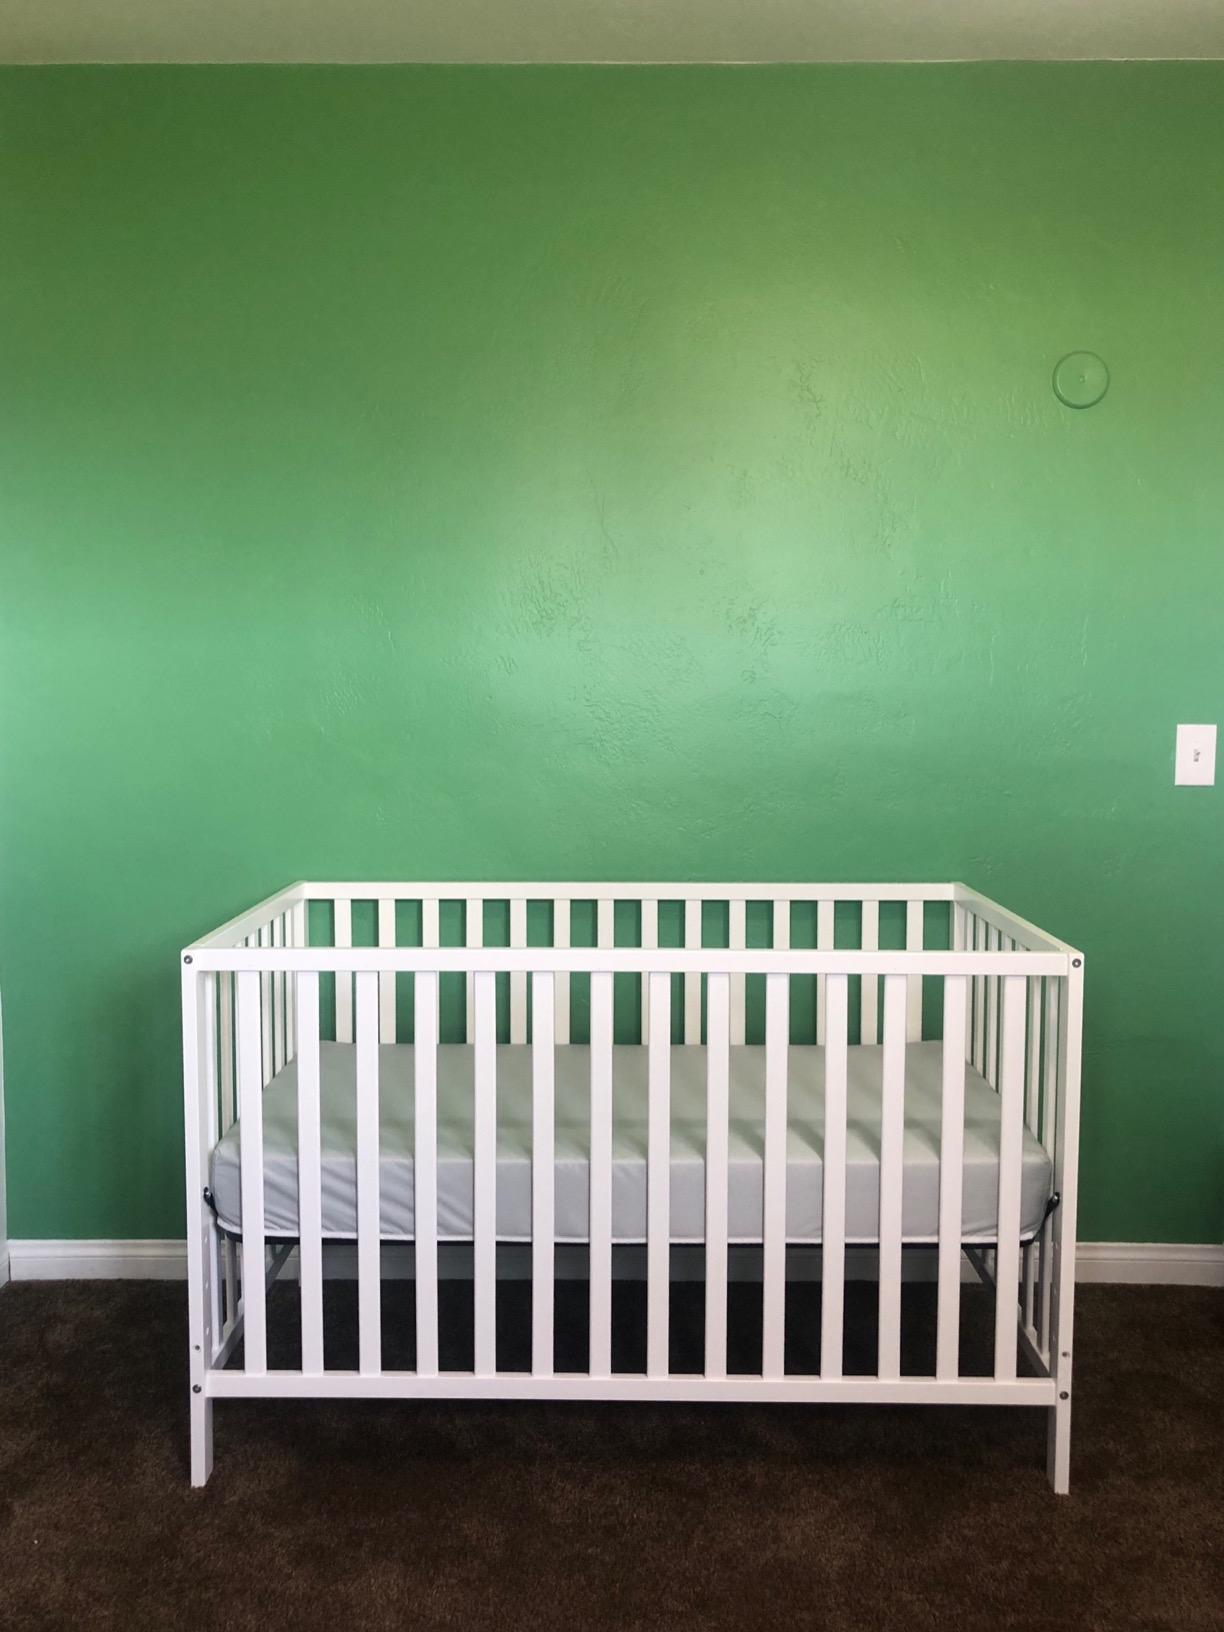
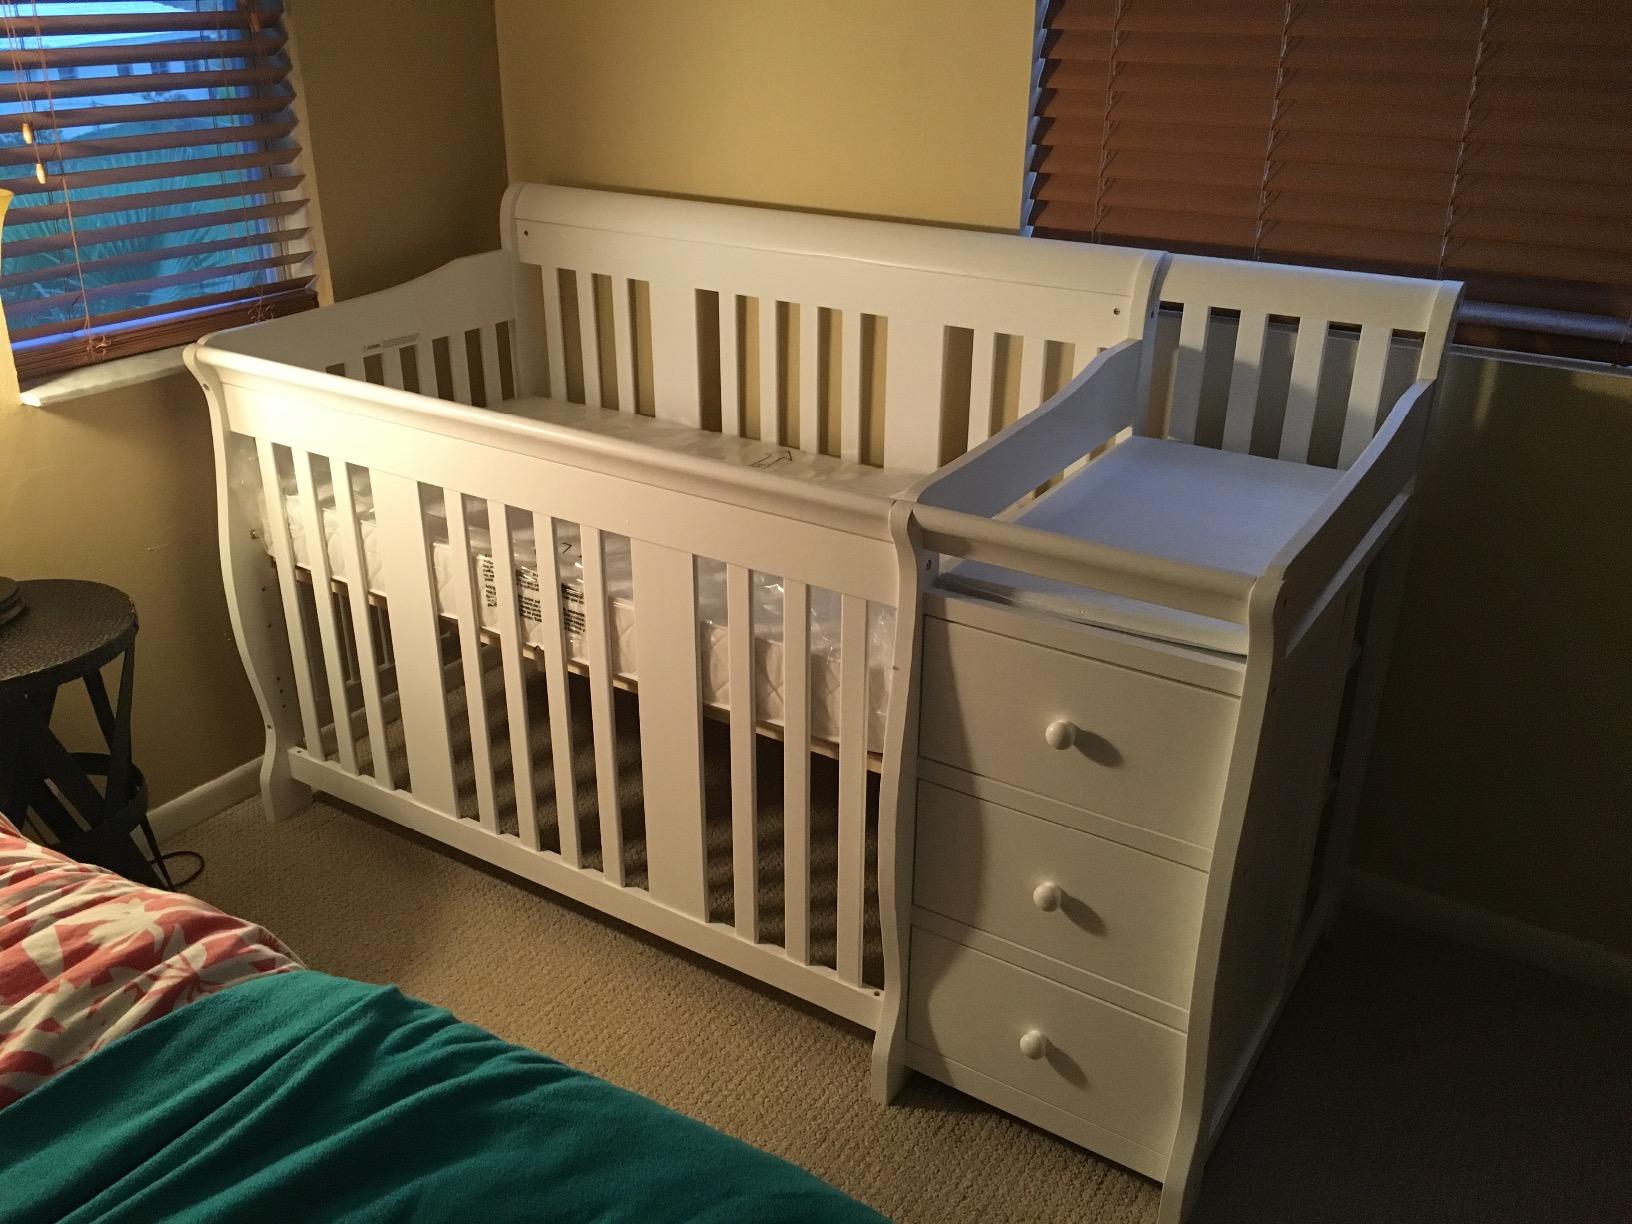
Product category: products_crib
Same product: no